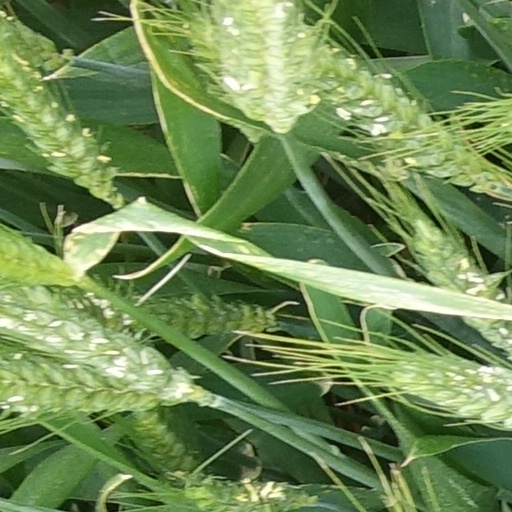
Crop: wheat